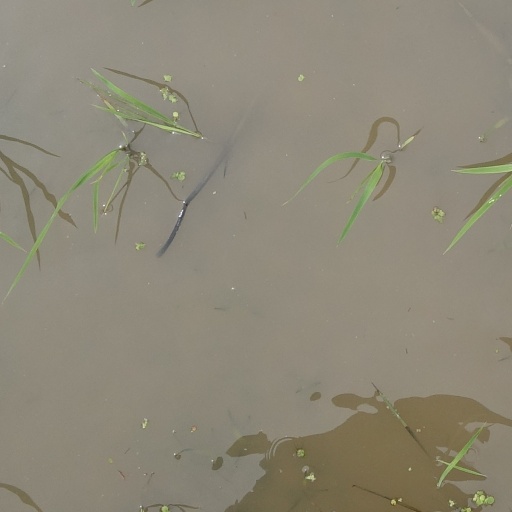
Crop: rice